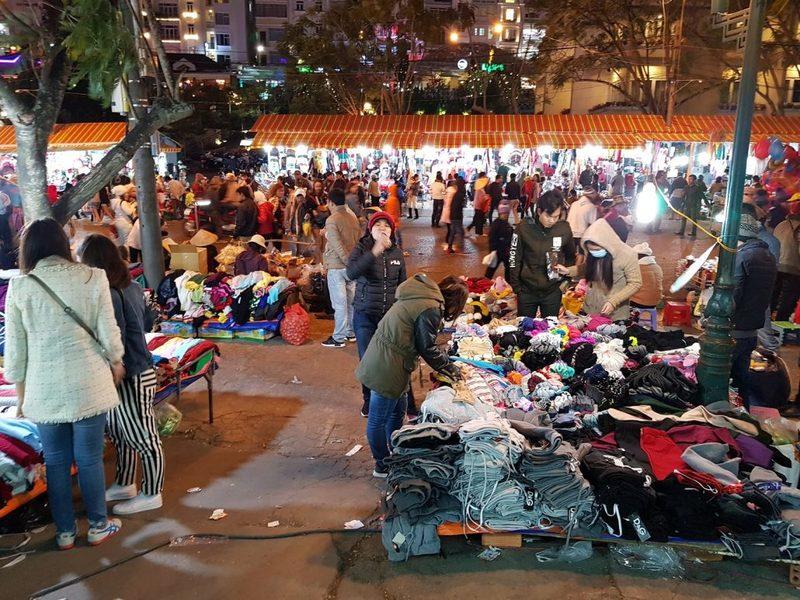
các quầy hàng ở trong khu chợ thì bày bán mặt hàng quần áo